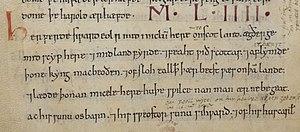
Siward est un comte anglais de la première moitié du XIᵉ siècle.
Osbeorn Bulax est un noble anglais mort le 27 juillet 1054.